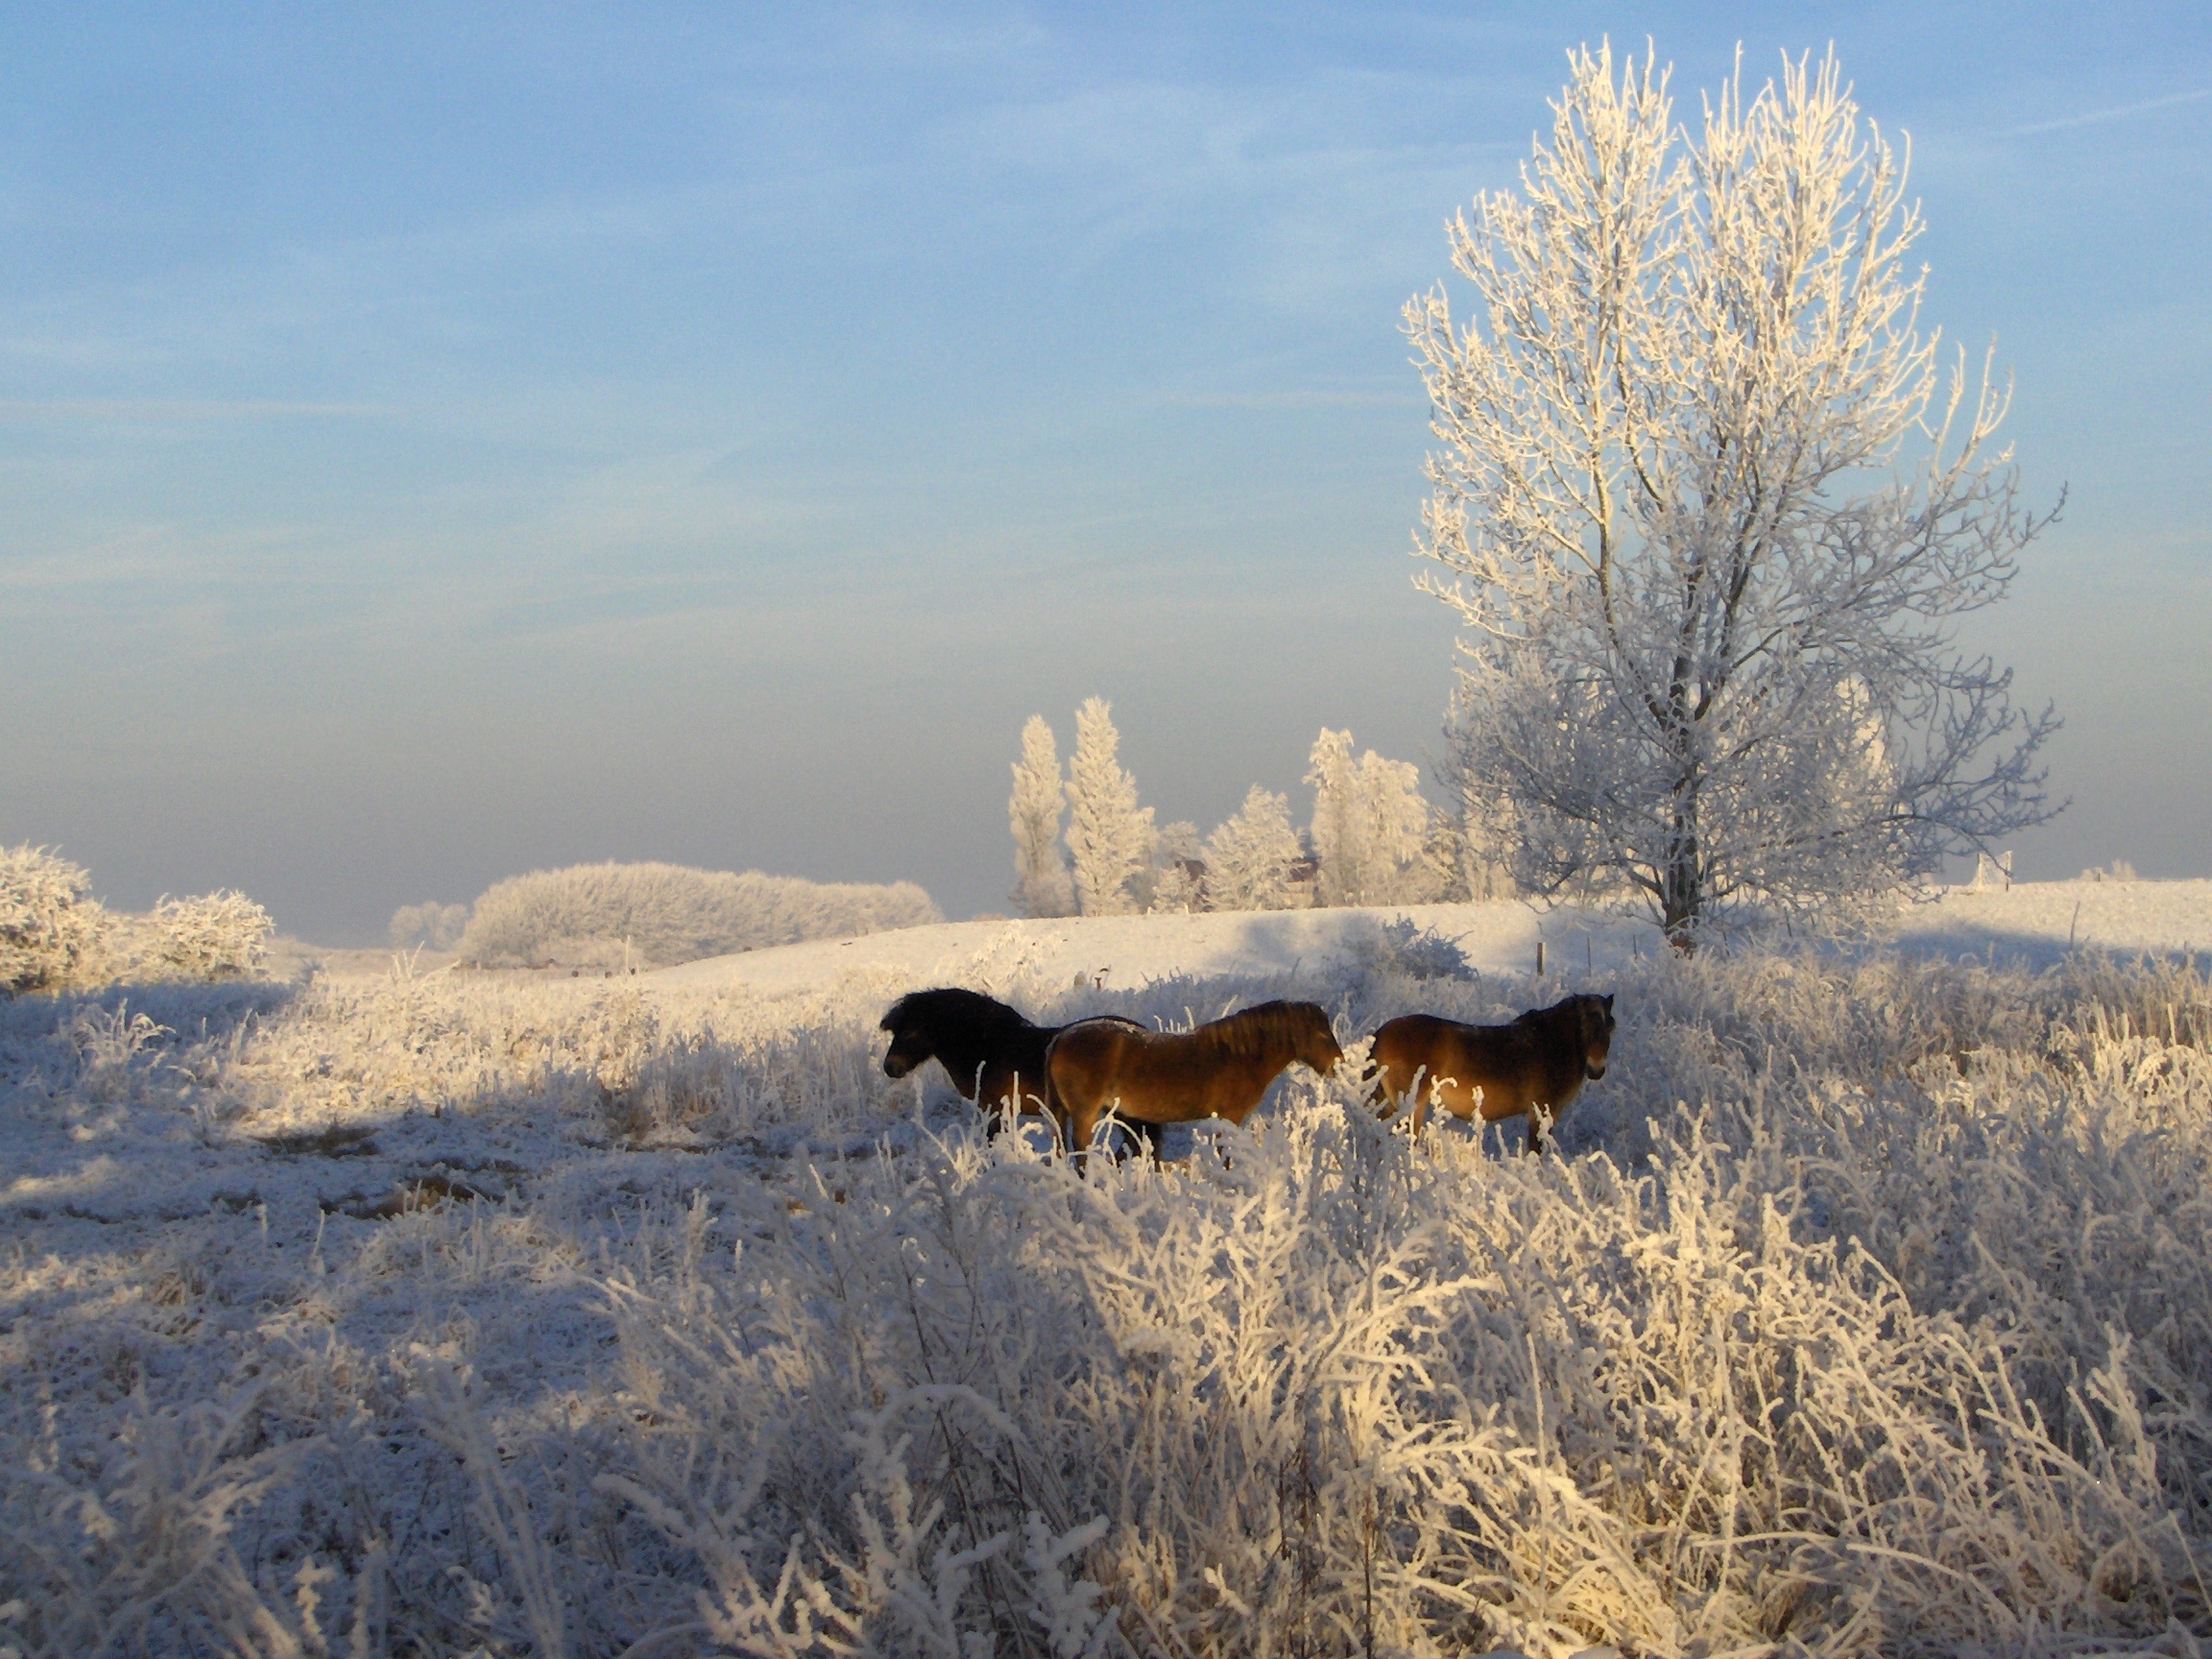
landscape, tree, nature, wilderness, mountain, snow, winter, prairie, morning, frost, wildlife, weather, frozen, season, horses, netherlands, dutch, seasonal, plateau, ecosystem, tundra, atmospheric phenomenon, cattle like mammal